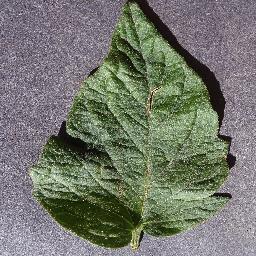
Label: Tomato___healthy